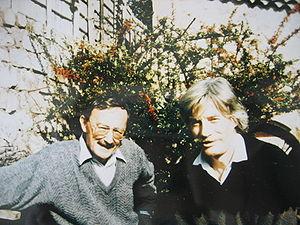
Guy Thomas, né le 9 juillet 1934 à Ensival en Belgique et mort le 19 janvier 2020 à Lons-le-Saunier, est un parolier et poète français d'origine belge ayant écrit plusieurs chansons à succès, notamment pour et en collaboration avec Jean Ferrat.
Le Conservatoire national des arts et métiers est un grand établissement d’enseignement supérieur et de recherche français placé sous la tutelle du ministère chargé de l'Enseignement supérieur.
Jean Tenenbaum, dit Jean Ferrat, né le 26 décembre 1930 à Vaucresson et mort le 13 mars 2010 à Aubenas, est un auteur-compositeur-interprète français. Auteur de chansons à texte, il alterne durant sa carrière chansons sentimentales, chansons poétiques et chansons engagées et a souvent maille à partir avec la censure. Reconnu pour son talent de mélodiste, il met en musique et popularise nombre de poèmes de Louis Aragon avec l'approbation de celui-ci.
Pia Colombo est une chanteuse française, d'origine franco-italienne, née Éliane Marie Amélie Pia Colombo le 6 juillet 1934 à Homblières, dans l'Aisne, morte le 16 avril 1986 à Nonancourt, dans l’Eure. Elle fut également comédienne de théâtre et a fait quelques apparitions au cinéma. C'est aussi une artiste engagée qui a clairement exprimé des idées politiques durant sa carrière sur les planches comme sur les scènes où elle s'est produite.